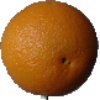
Label: Orange 1